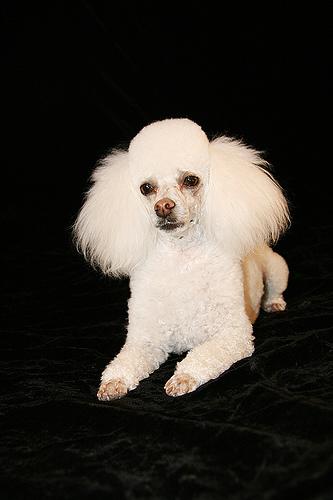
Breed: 200-n000010-miniature_poodle